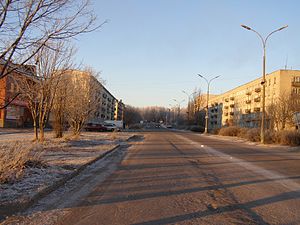
Pitkäranta
Gade i Pitkäranta
Pitkäranta er en by i republikken Karelija i Rusland. Den ligger på nordøstbredden af Ladoga. Indbyggertal: 11.089, 13.347. Byen blev grundlagt i 1800-tallet.